Kushiel's Avatar

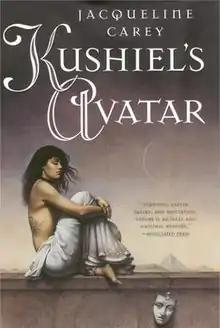
First edition cover

Kushiel's Avatar is a 2003 fantasy novel by American writer Jacqueline Carey, the third book in her "Kushiel's Legacy" series. It is often referred to as the last of the Phèdre Trilogy.